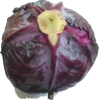
Label: red_cabbage